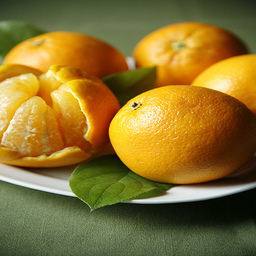
Label: Orange